National Library for the Blind (United States)

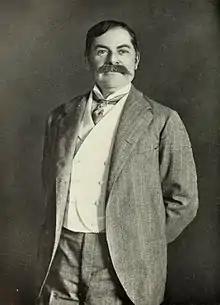
Thomas Nelson Page

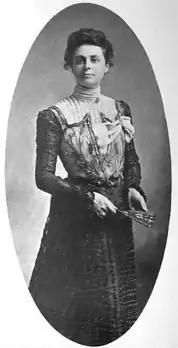
Sara Weeks Roberts

The National Library for the Blind was incorporated December 26, 1911, and was located at 1729 H Street, Washington, D.C. The American ambassador to Italy, the Hon. Thomas Nelson Page, was the first president. He was succeeded by Sara Weeks Roberts. Thereupon, Page was made the honorary president. Etta Josselyn Giffin was the library's first director.